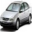
Label: automobile